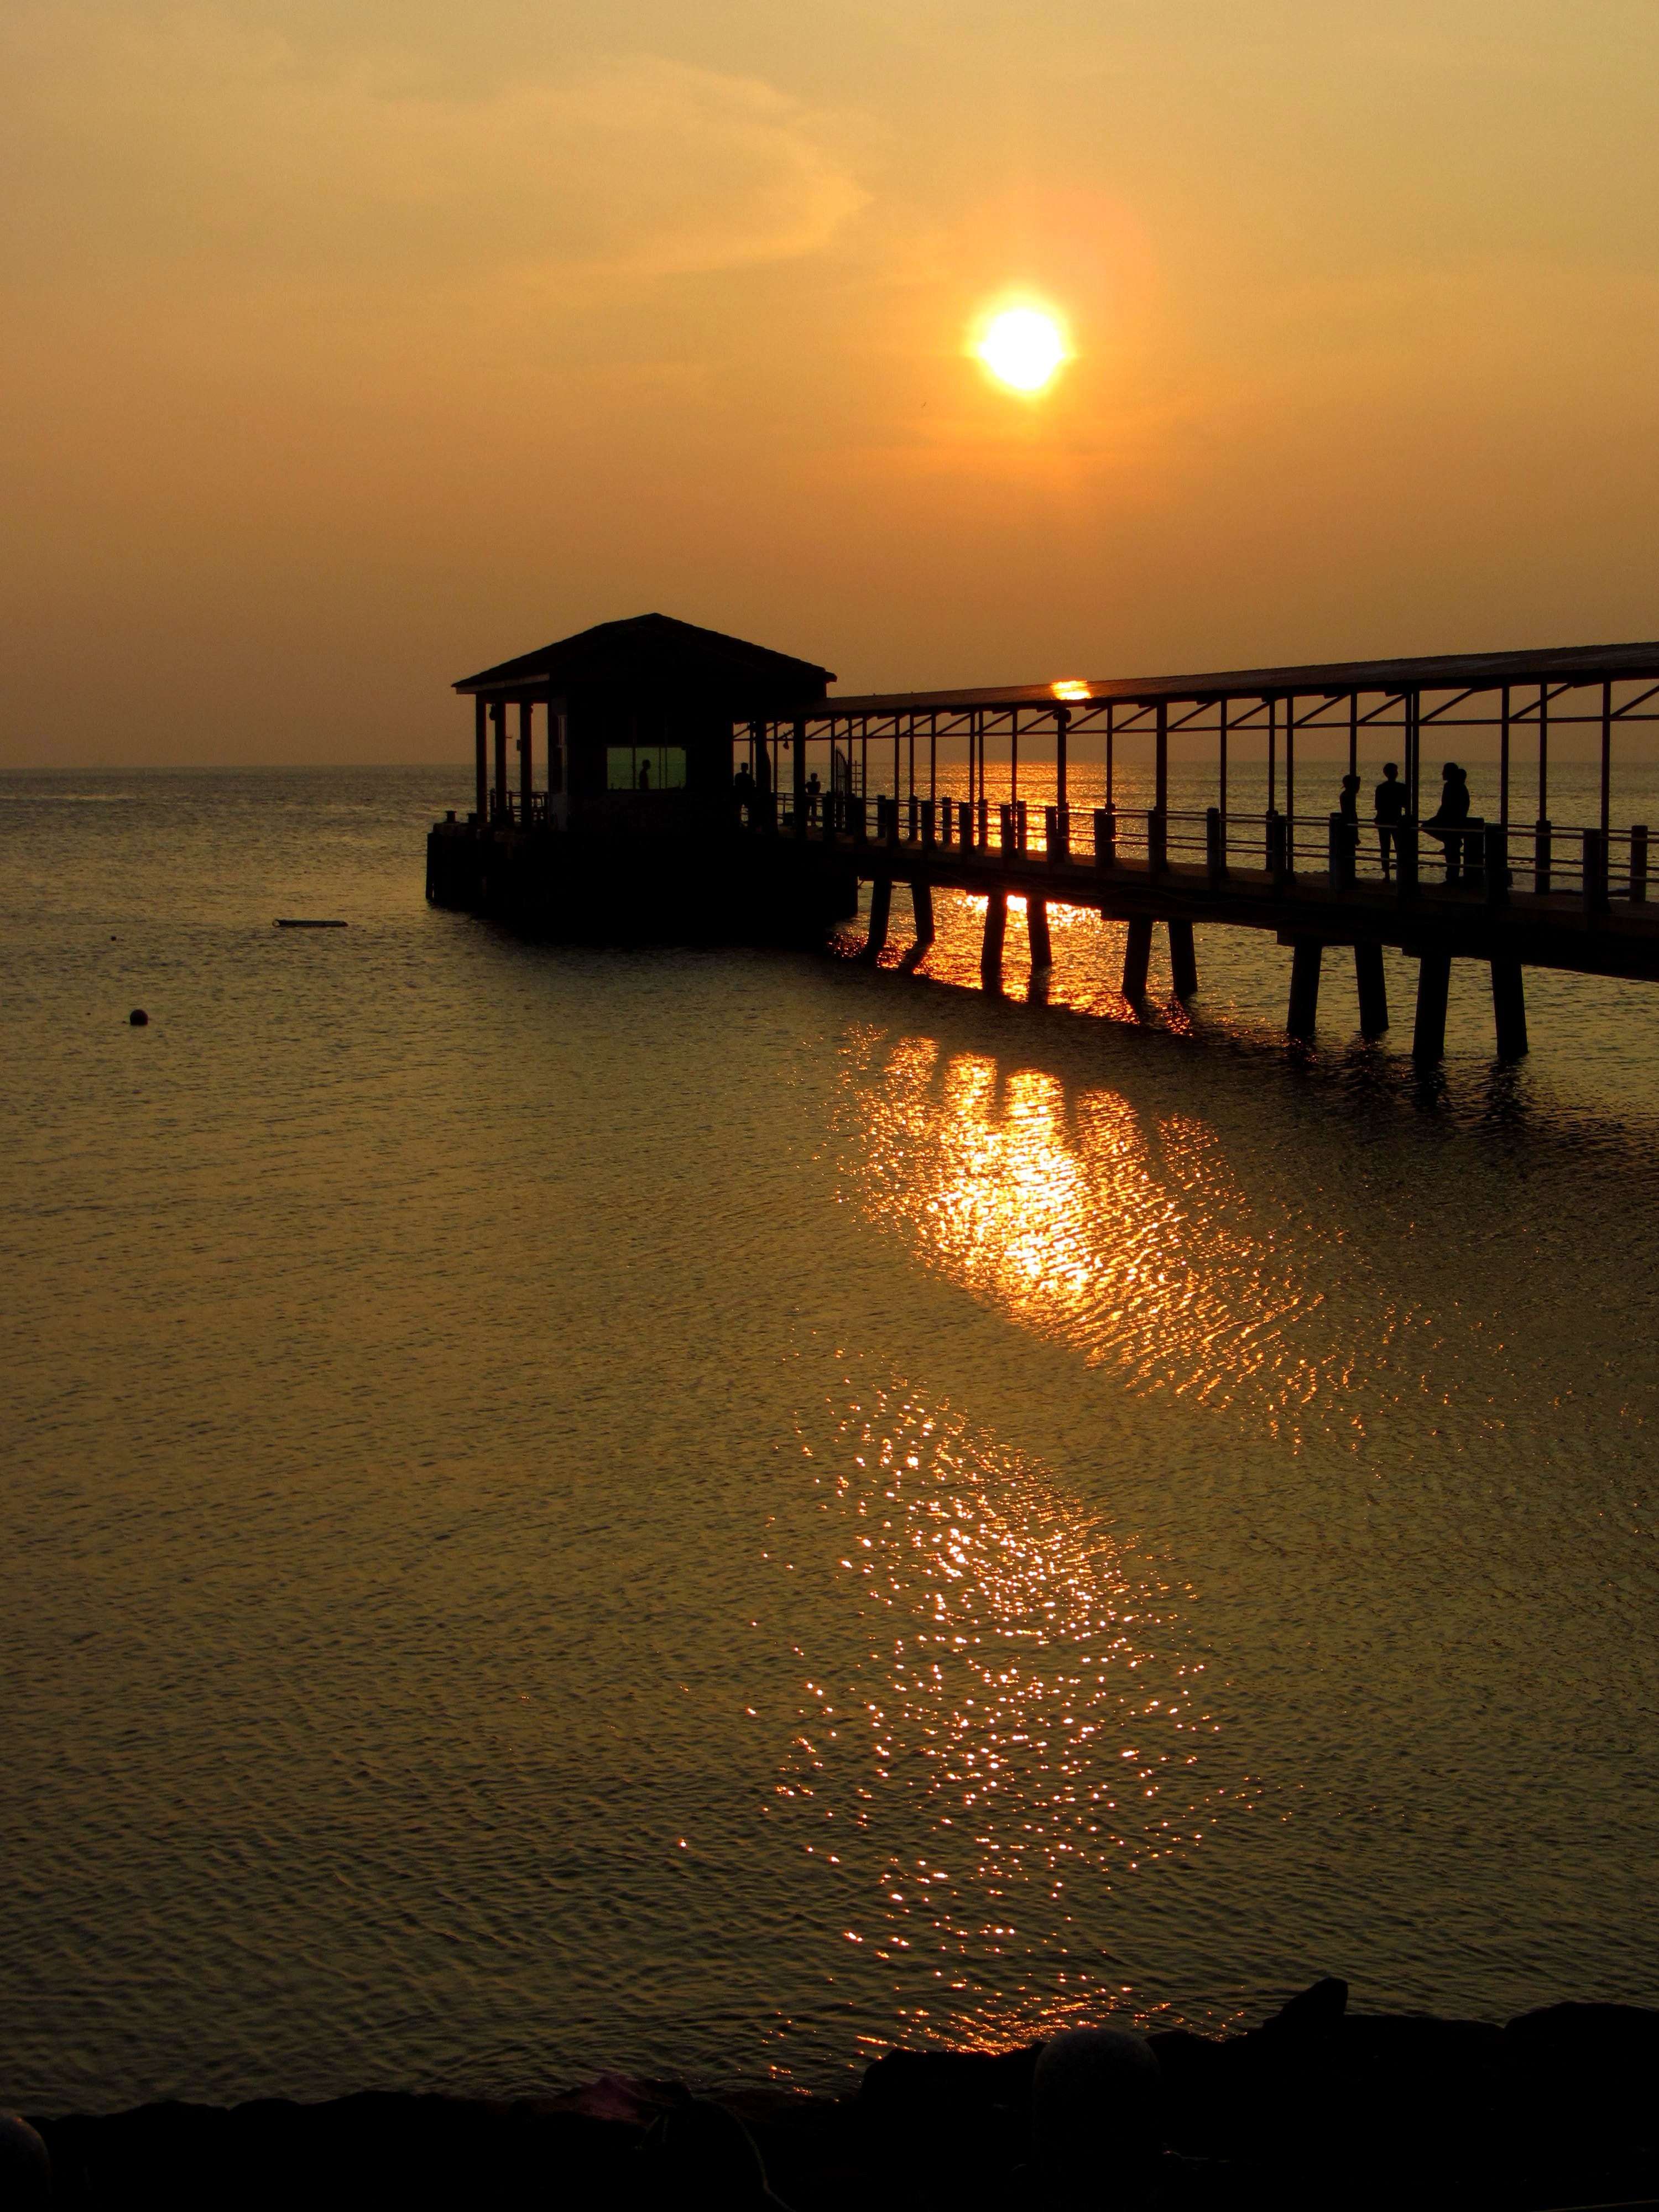
Tioman, island, malaysia, sunset, seaside, beach, child, jump, happy, calm, horizon, sun, sky, pier, sea, water, ocean, sunrise, evening, morning, wave, coast, dusk, shore, astronomical object, reflection, afterglow, cloud, vacation, sunlight, inlet, sound, nonbuilding structure, tide, tropics, dawn, channel